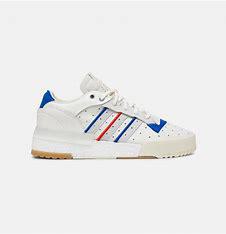
Brand: adidas
Model: Rivalry Rm Skate